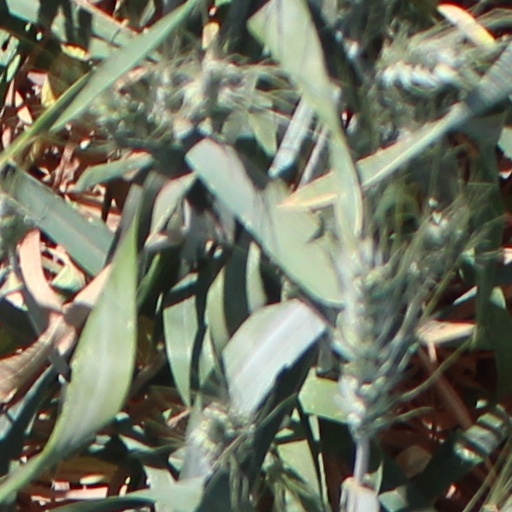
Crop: wheat